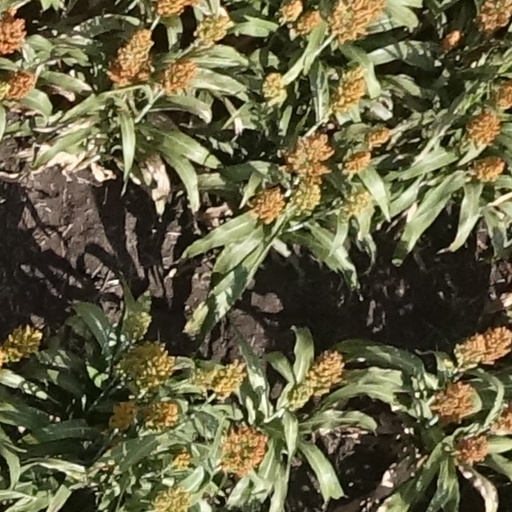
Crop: sorghum